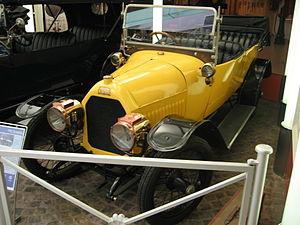
La Peugeot Type 159 Torpédo est un modèle d'automobile Peugeot de 1919.